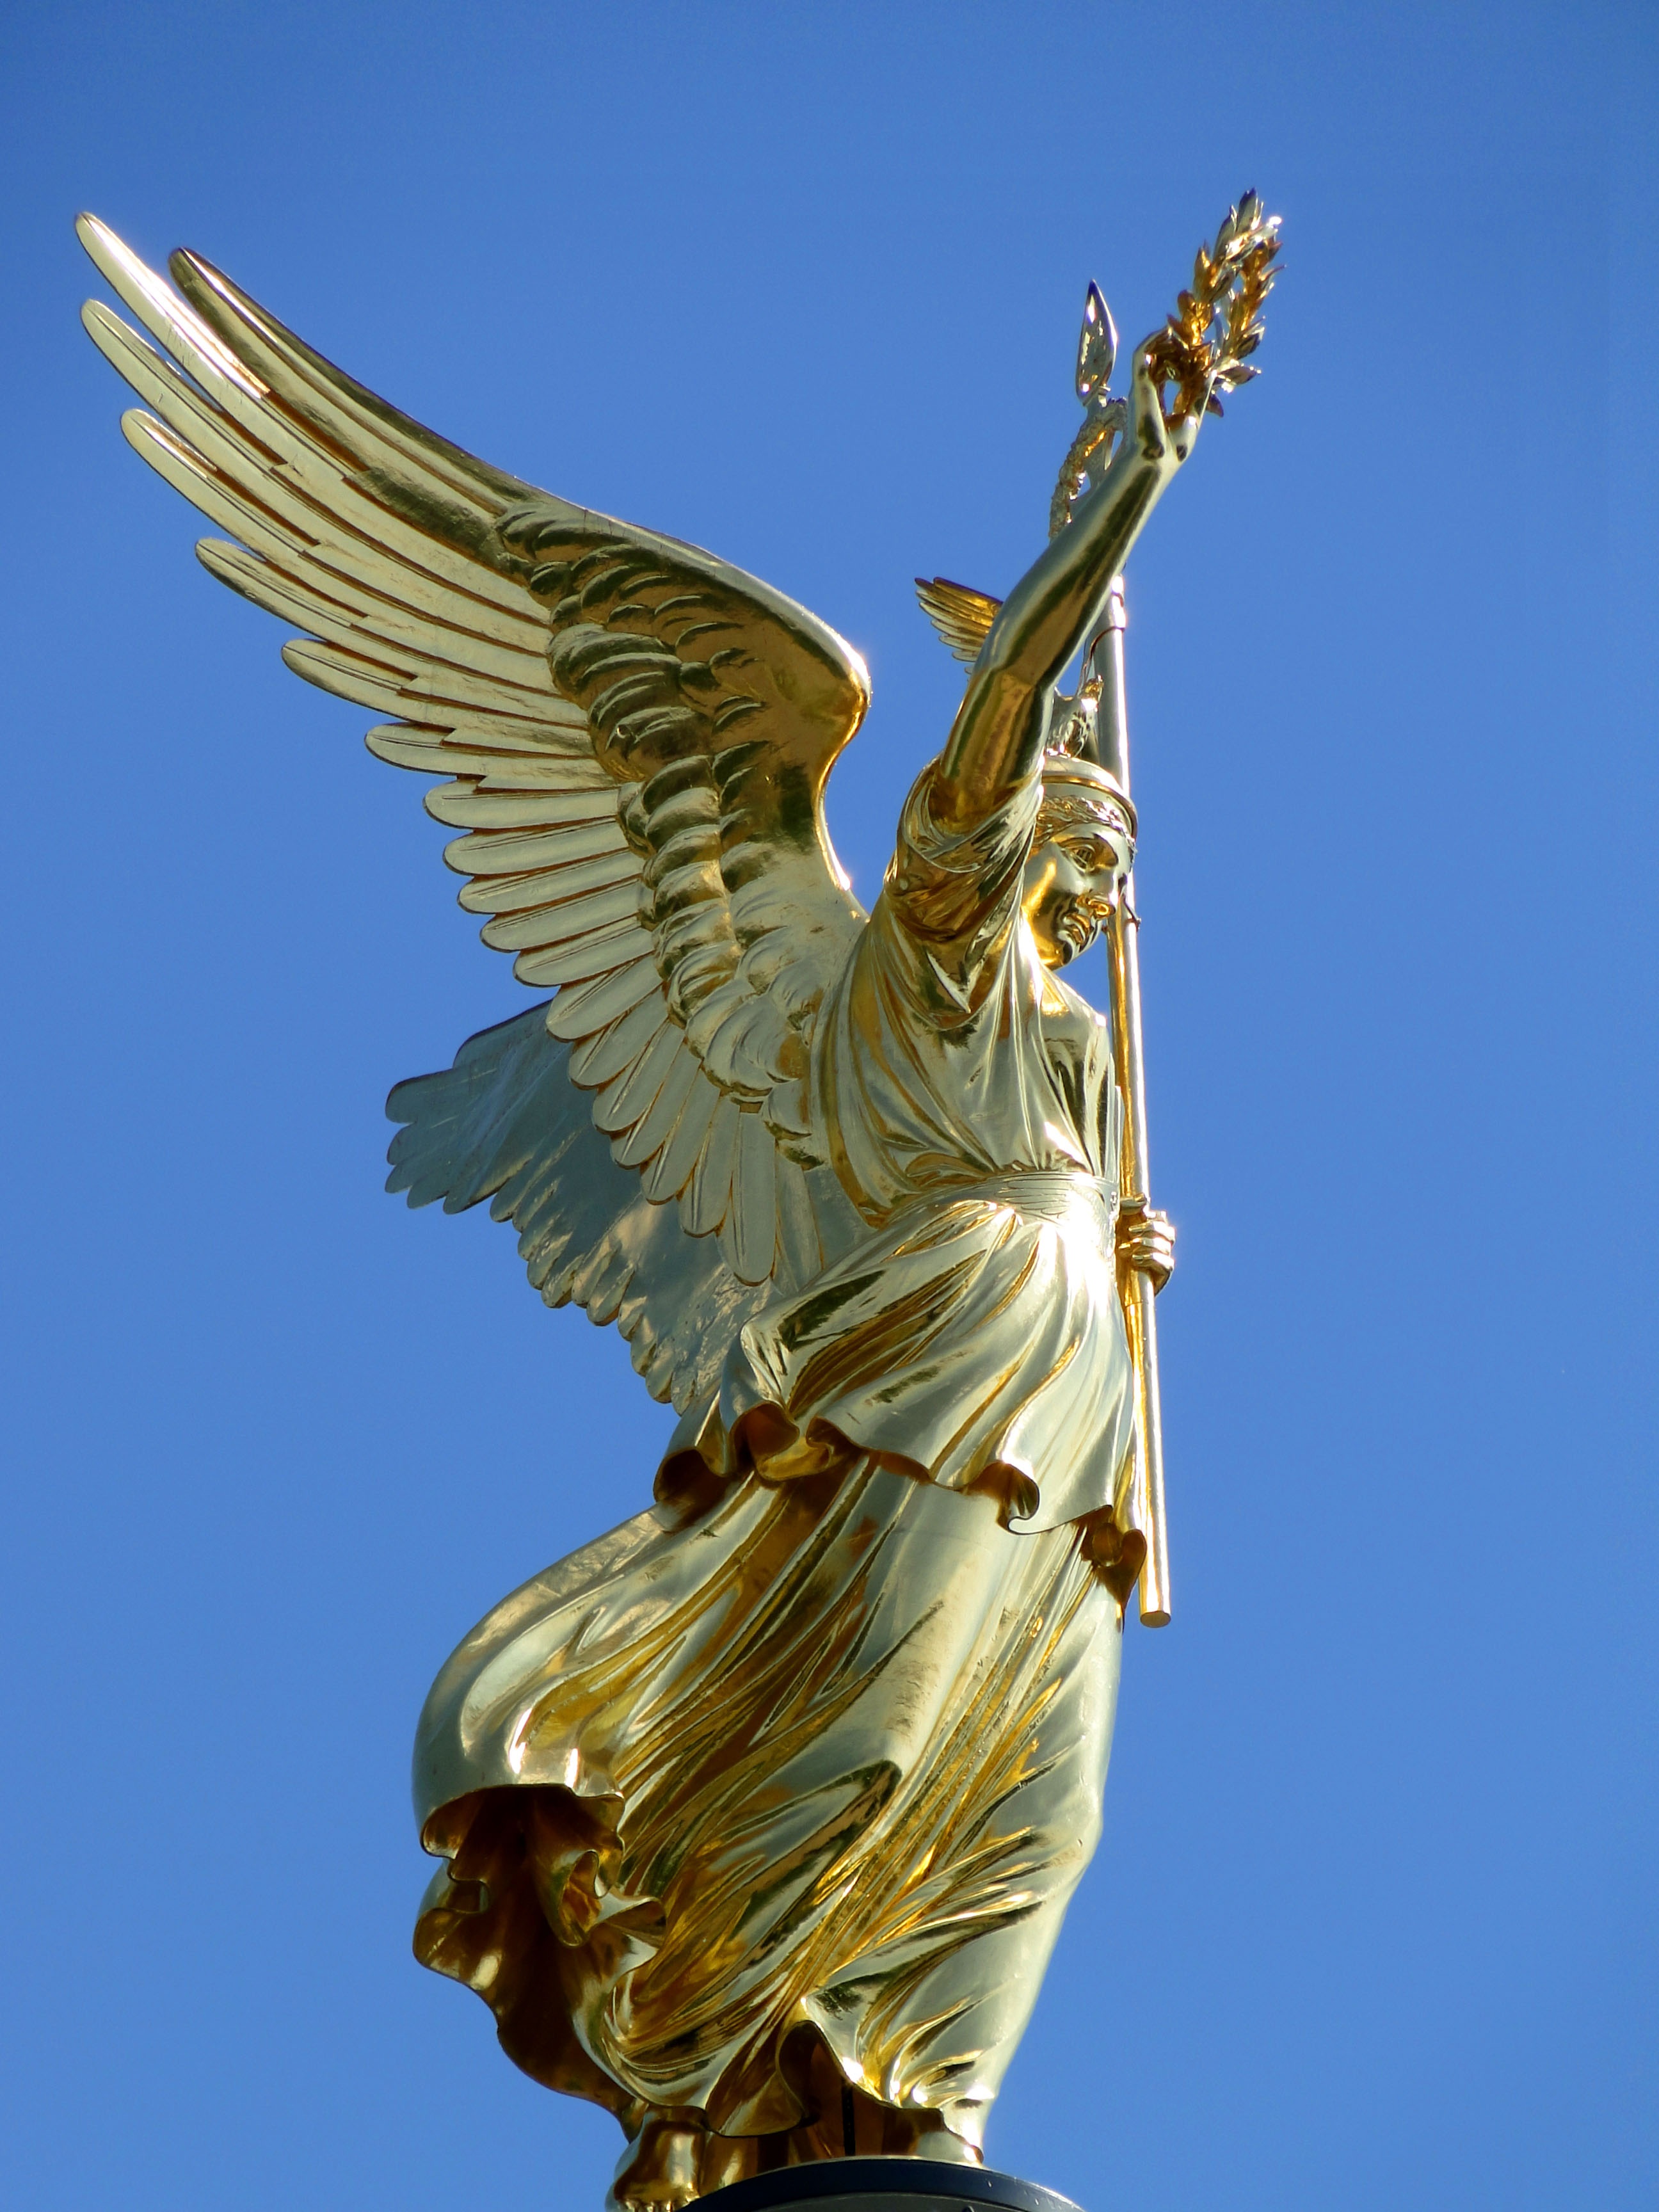
wing, sky, monument, travel, europe, statue, symbol, eagle, historic, tourism, sculpture, art, berlin, culture, history, famous, mythology, fictional character, accipitriformes